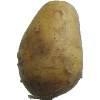
Label: white_potato